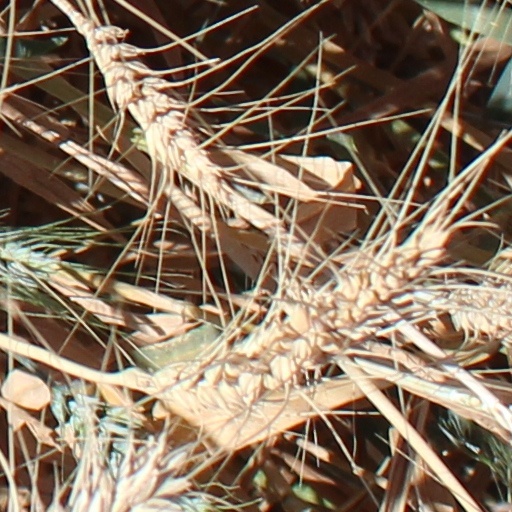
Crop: wheat